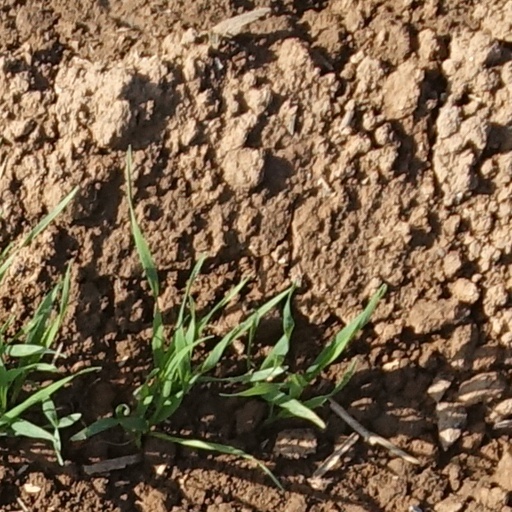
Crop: wheat